Rurality

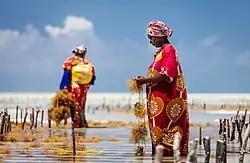
villagers harvesting seaweed - farming is often associated with rurality

Rurality is used as an expression of different rural areas as not being homogeneously defined. Many authors involved in mental health research in rural areas stress the importance of steering clear of inflexible blanket definitions of rurality , and to instead "select definitions of rurality that are appropriate to the study being conducted". One of the simplest, but clearest definition of rurality is that one that expresses rurality as "a condition of place-based homeliness shared by people with common ancestry or heritage and who inhabit traditional, culturally defined areas or places statutorily recognized to be rural"..